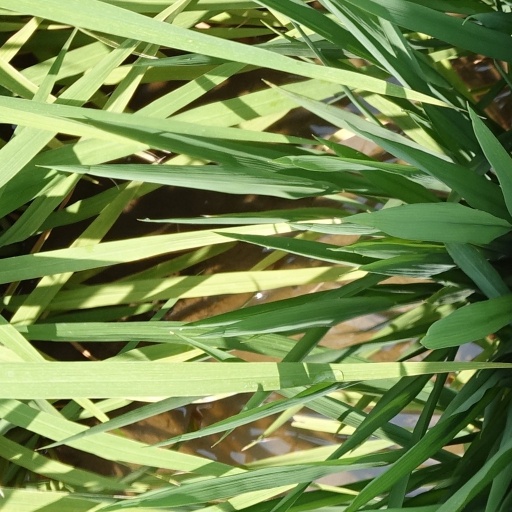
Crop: rice